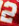
Number: 2